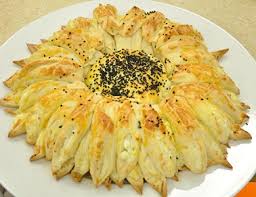
Yemek: borek